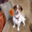
Label: dog